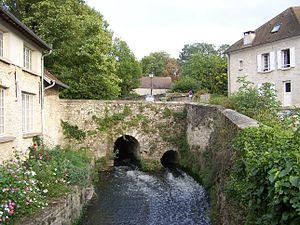
La plaine de Versailles est une région naturelle de France qui s'étend dans les Yvelines entre le château de Versailles à l'est et la vallée de la Mauldre à l'ouest. C'est une zone essentiellement agricole et rurale insérée entre deux zones d'urbanisation intense, au nord la communauté urbaine de Grand Paris Seine et Oise et la communauté d'agglomération Saint Germain Boucles de Seine, et au sud les communautés d'agglomération de Versailles Grand Parc et Saint-Quentin-en-Yvelines.
Rennemoulin est une commune française située dans le département des Yvelines en région Île-de-France.
Le ru de Gally est un ruisseau de 22 km de long, affluent de rive droite de la Mauldre, qui coule dans le département des Yvelines, dans la région Île-de-France, et donc sous-affluent de la Seine.